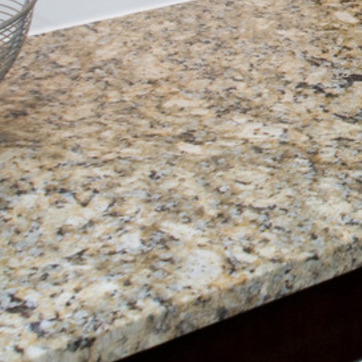
Material: polishedstone